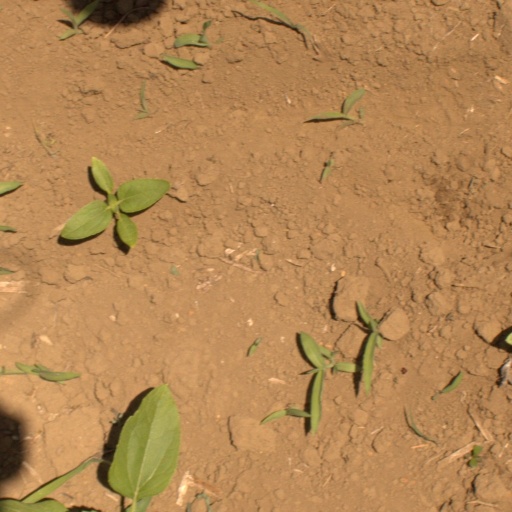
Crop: Jerusalem artichoke